Types of Women

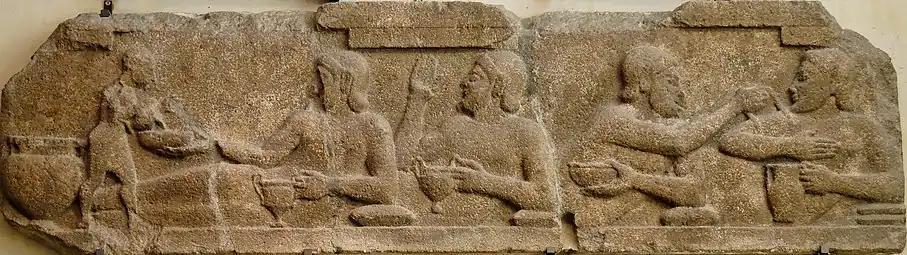
Symposium scene from the temple of Athena at Assos, sixth century BC

Semonides 7 is generally considered to have been written for performance in a symposium: Robin Osborne, for example, suggests that each description of a different kind of woman might be sung to a different guest. However, the treatment of women – as wives, rather than erotic or mythological figures – is significantly different from other sympotic poetry. Leslie Schear argues that the poem, with its focus on wives, is related to marriage. She suggests that it was intended as a poem to be performed at a wedding feast, initiating the new groom into the ranks of married men.